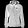
Label: Coat